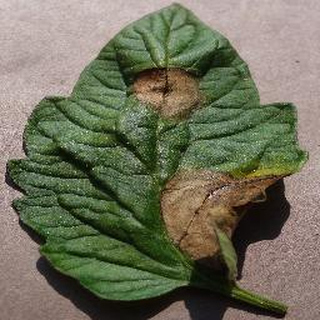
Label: tomato_late_blight